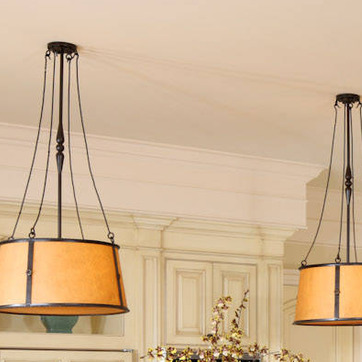
Material: painted